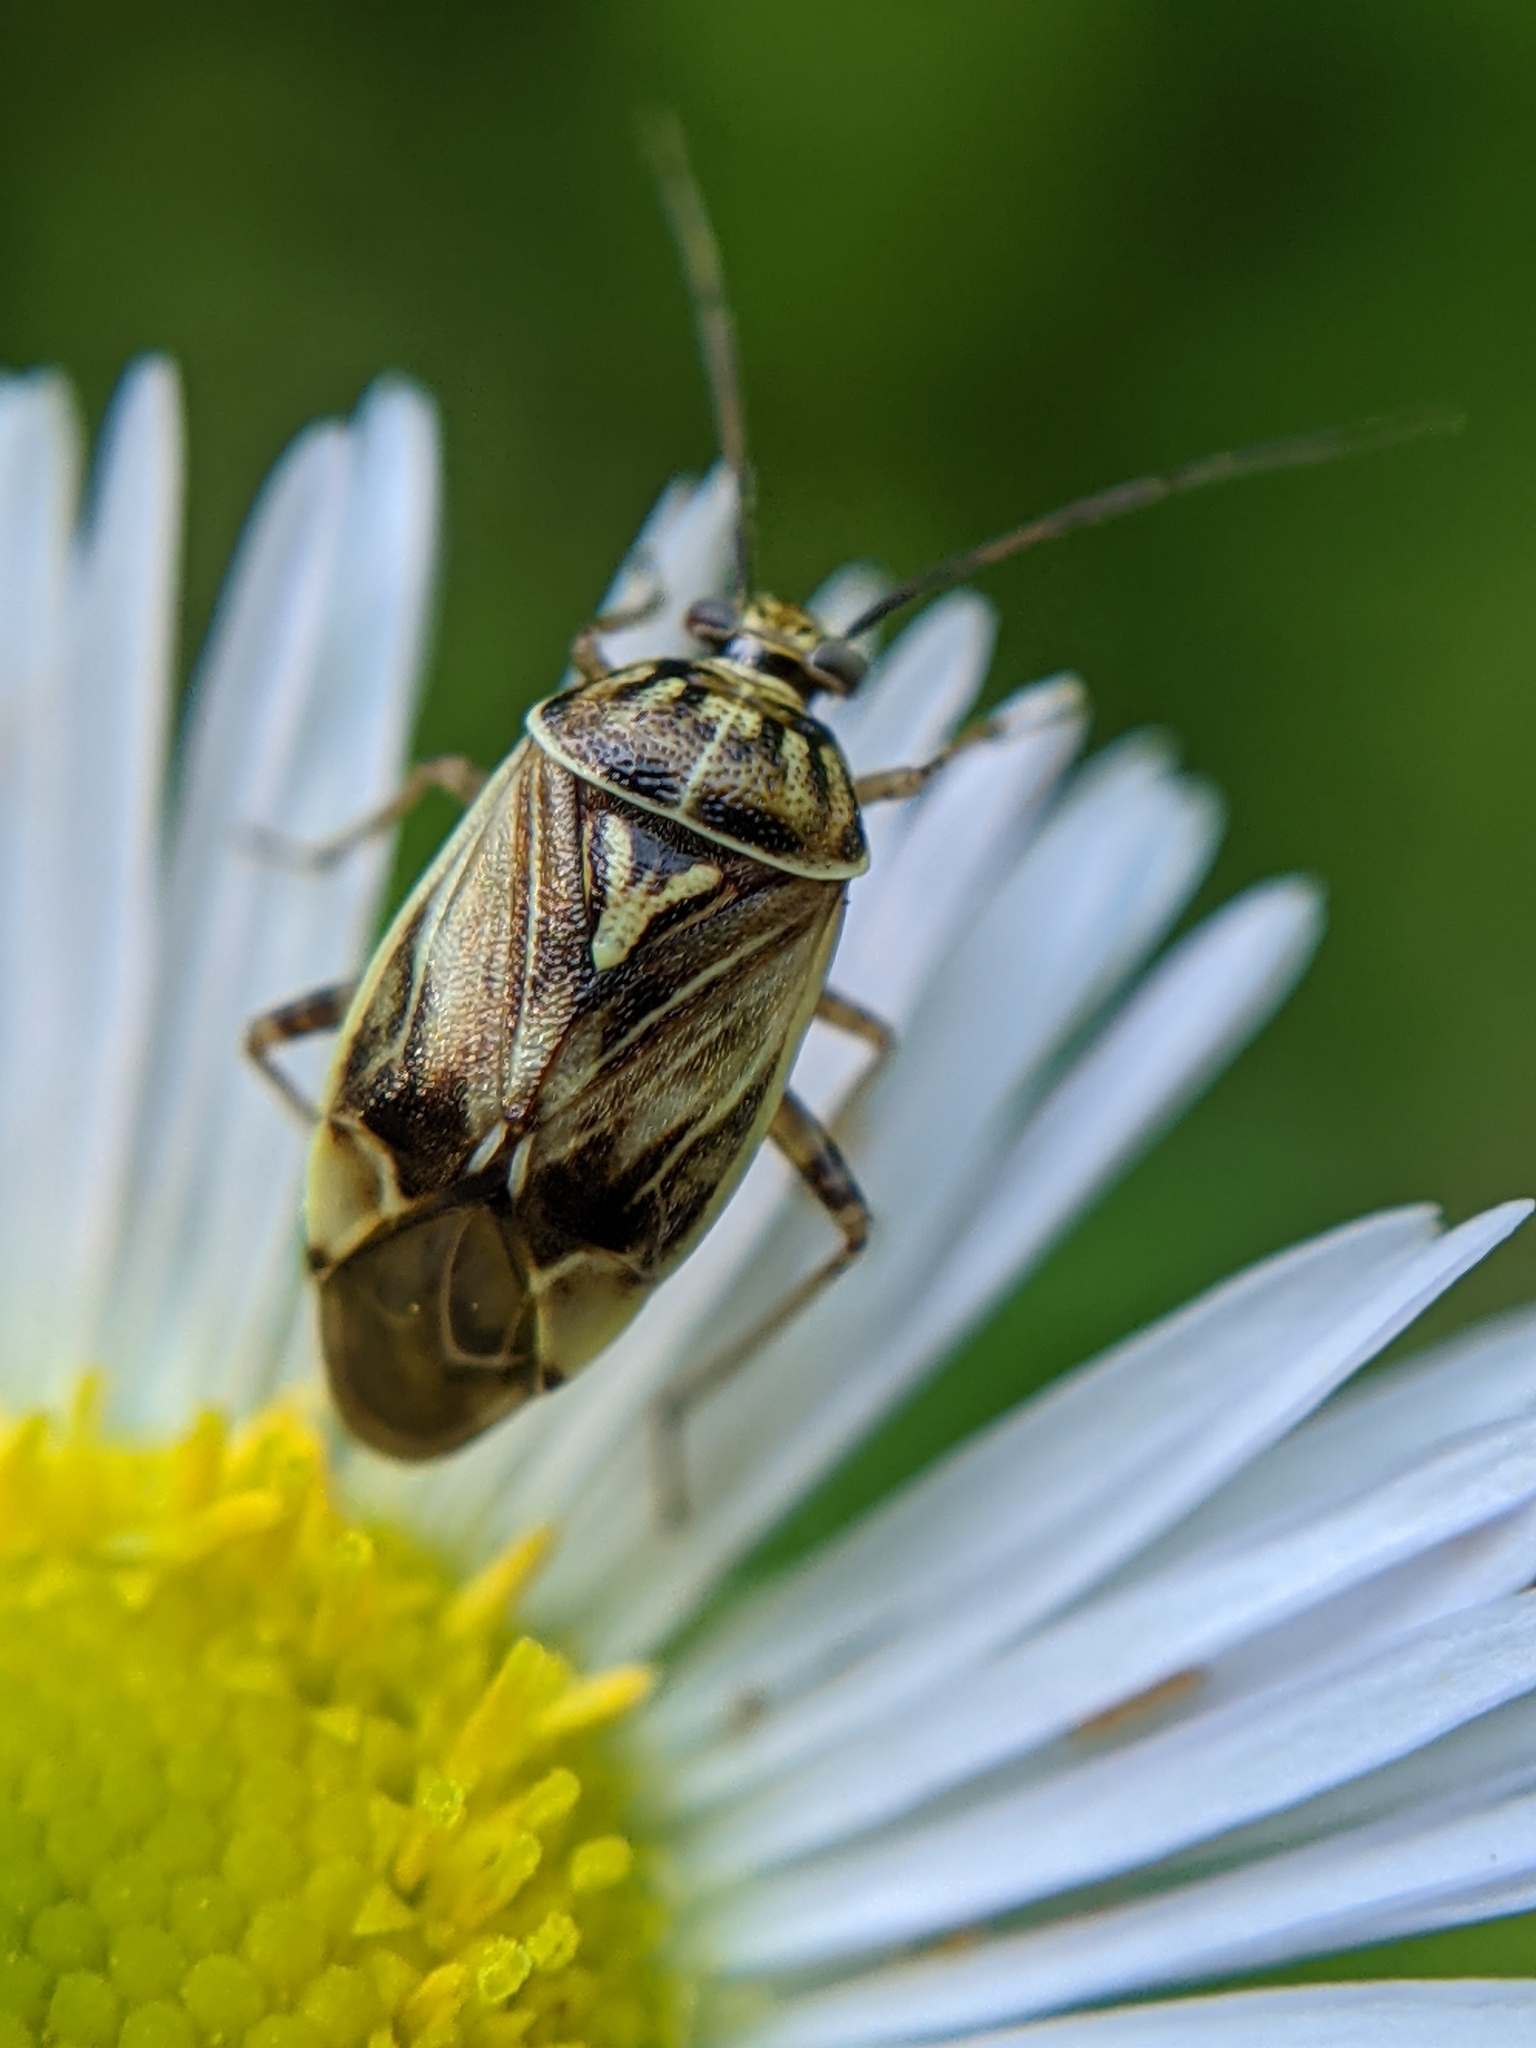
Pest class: lygus_bug